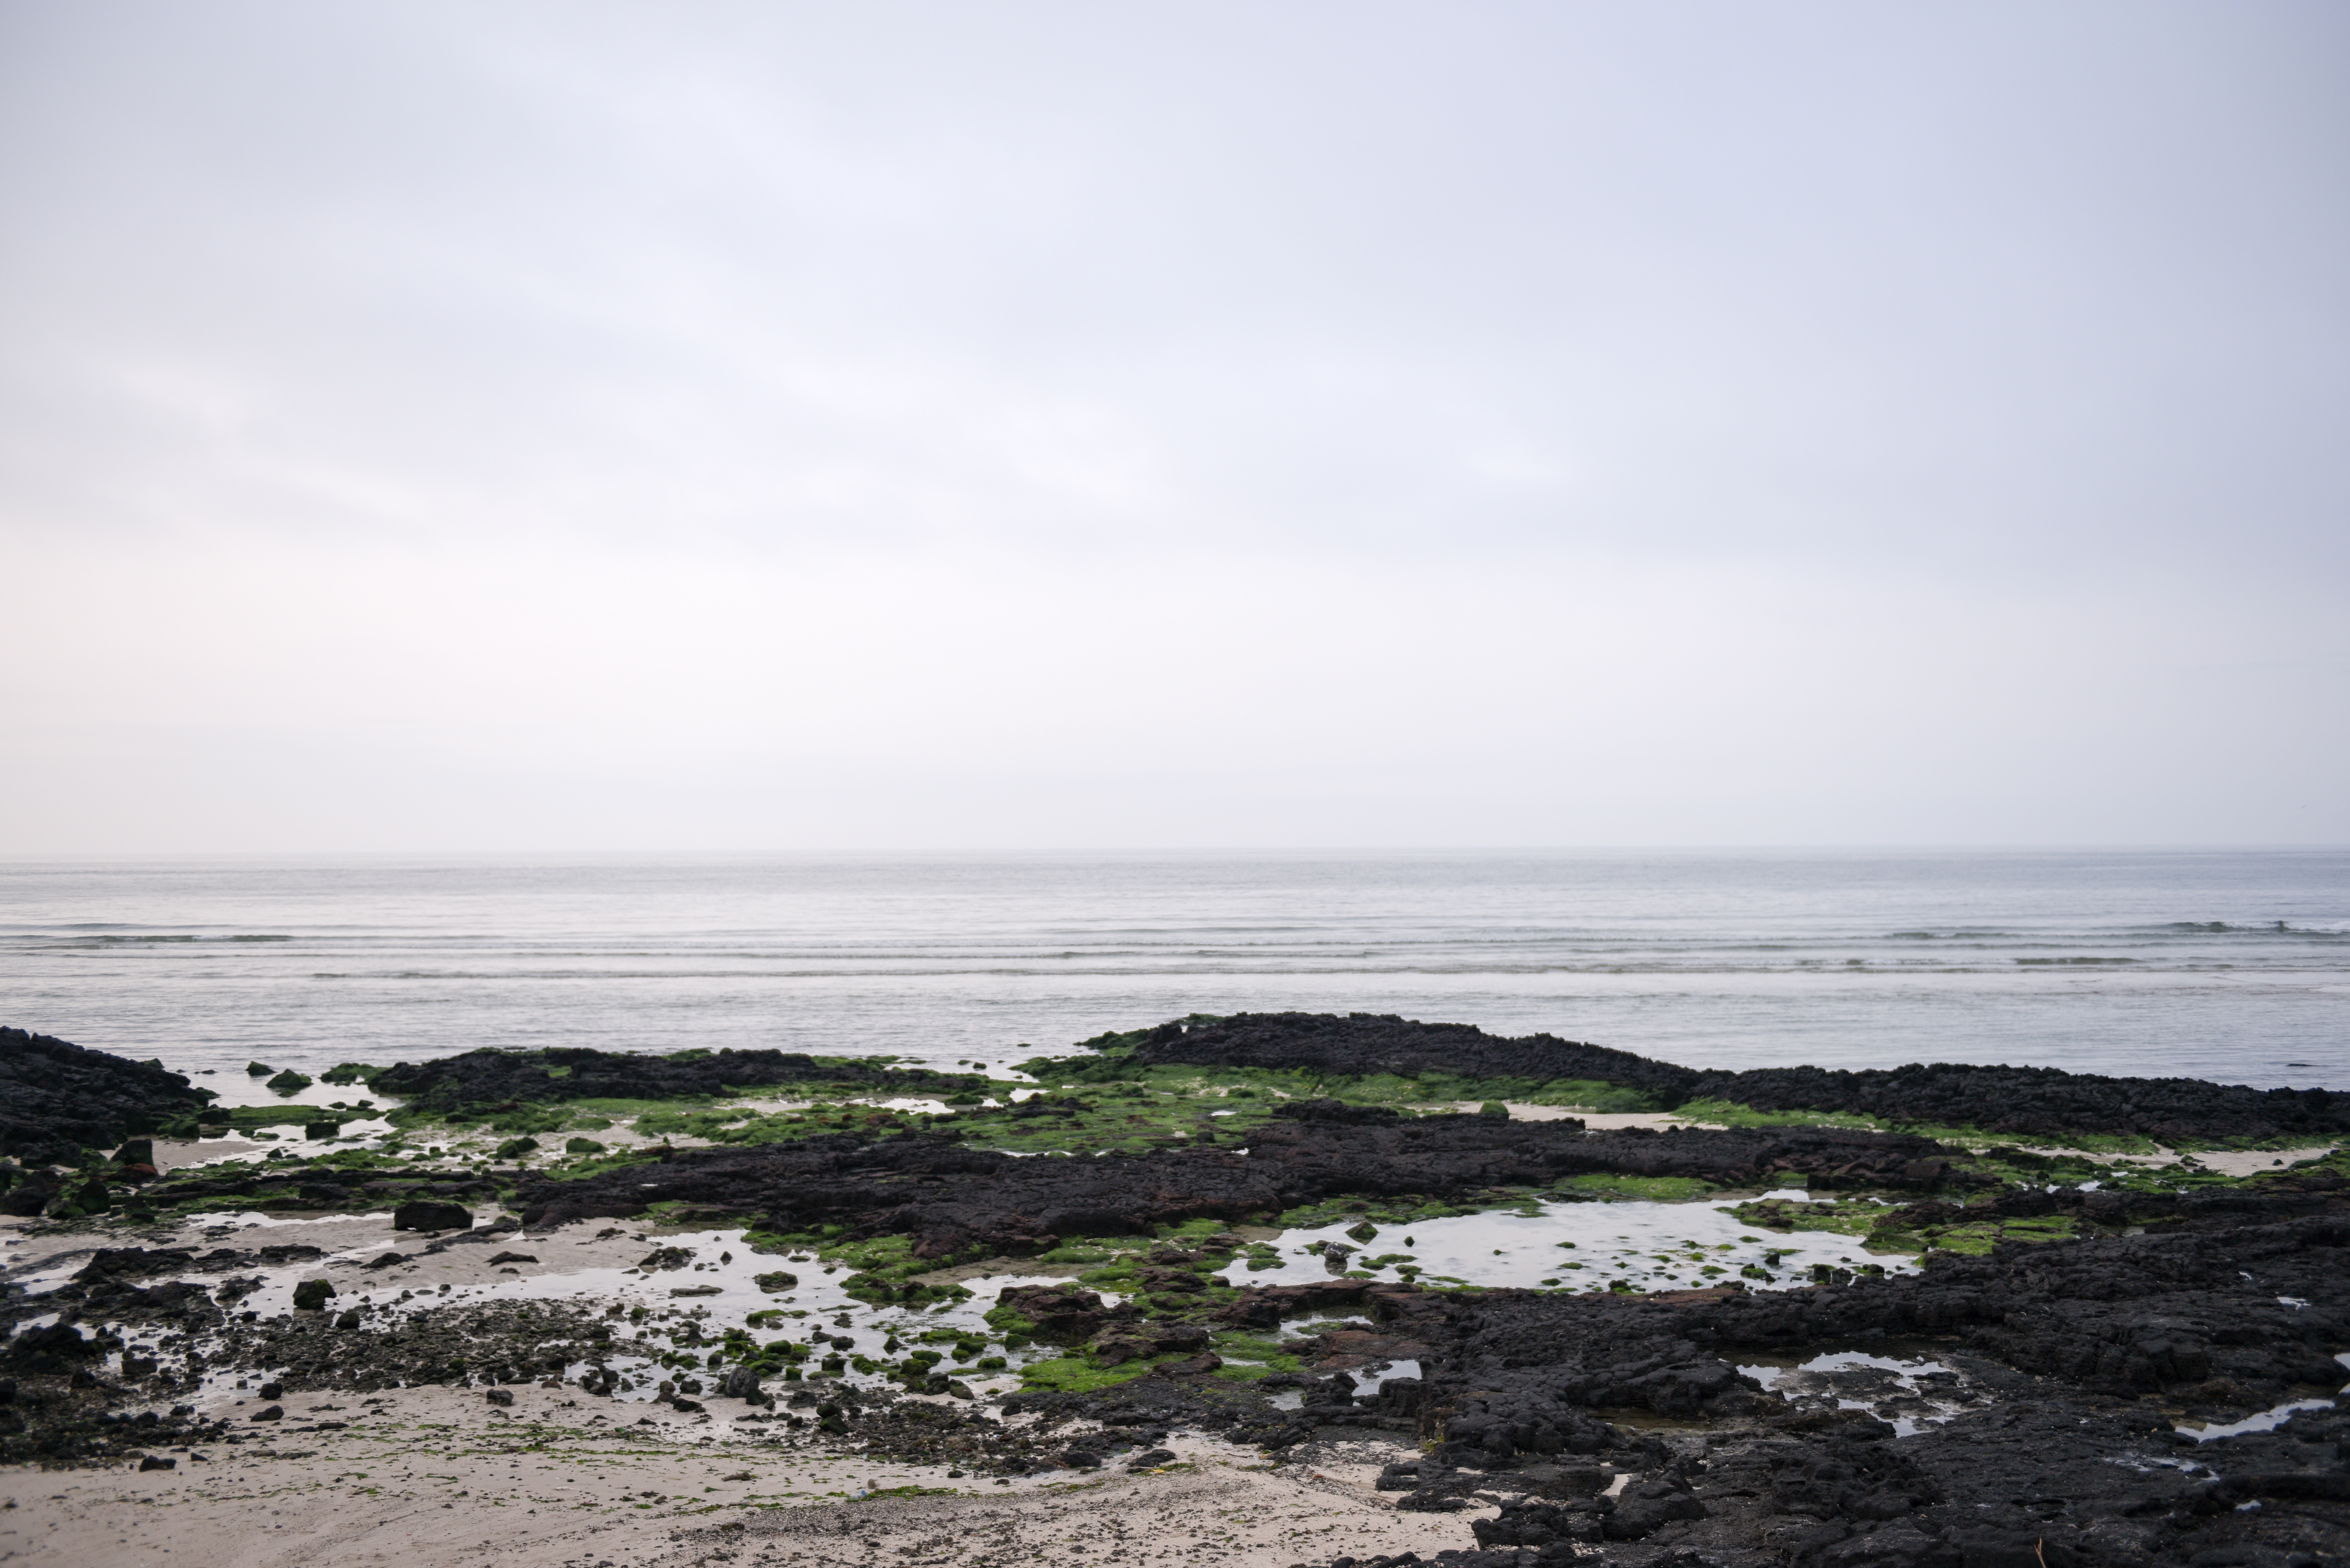
beach, sea, coast, sand, rock, ocean, horizon, cloud, shore, wave, cliff, cove, bay, terrain, material, body of water, cape, wind wave